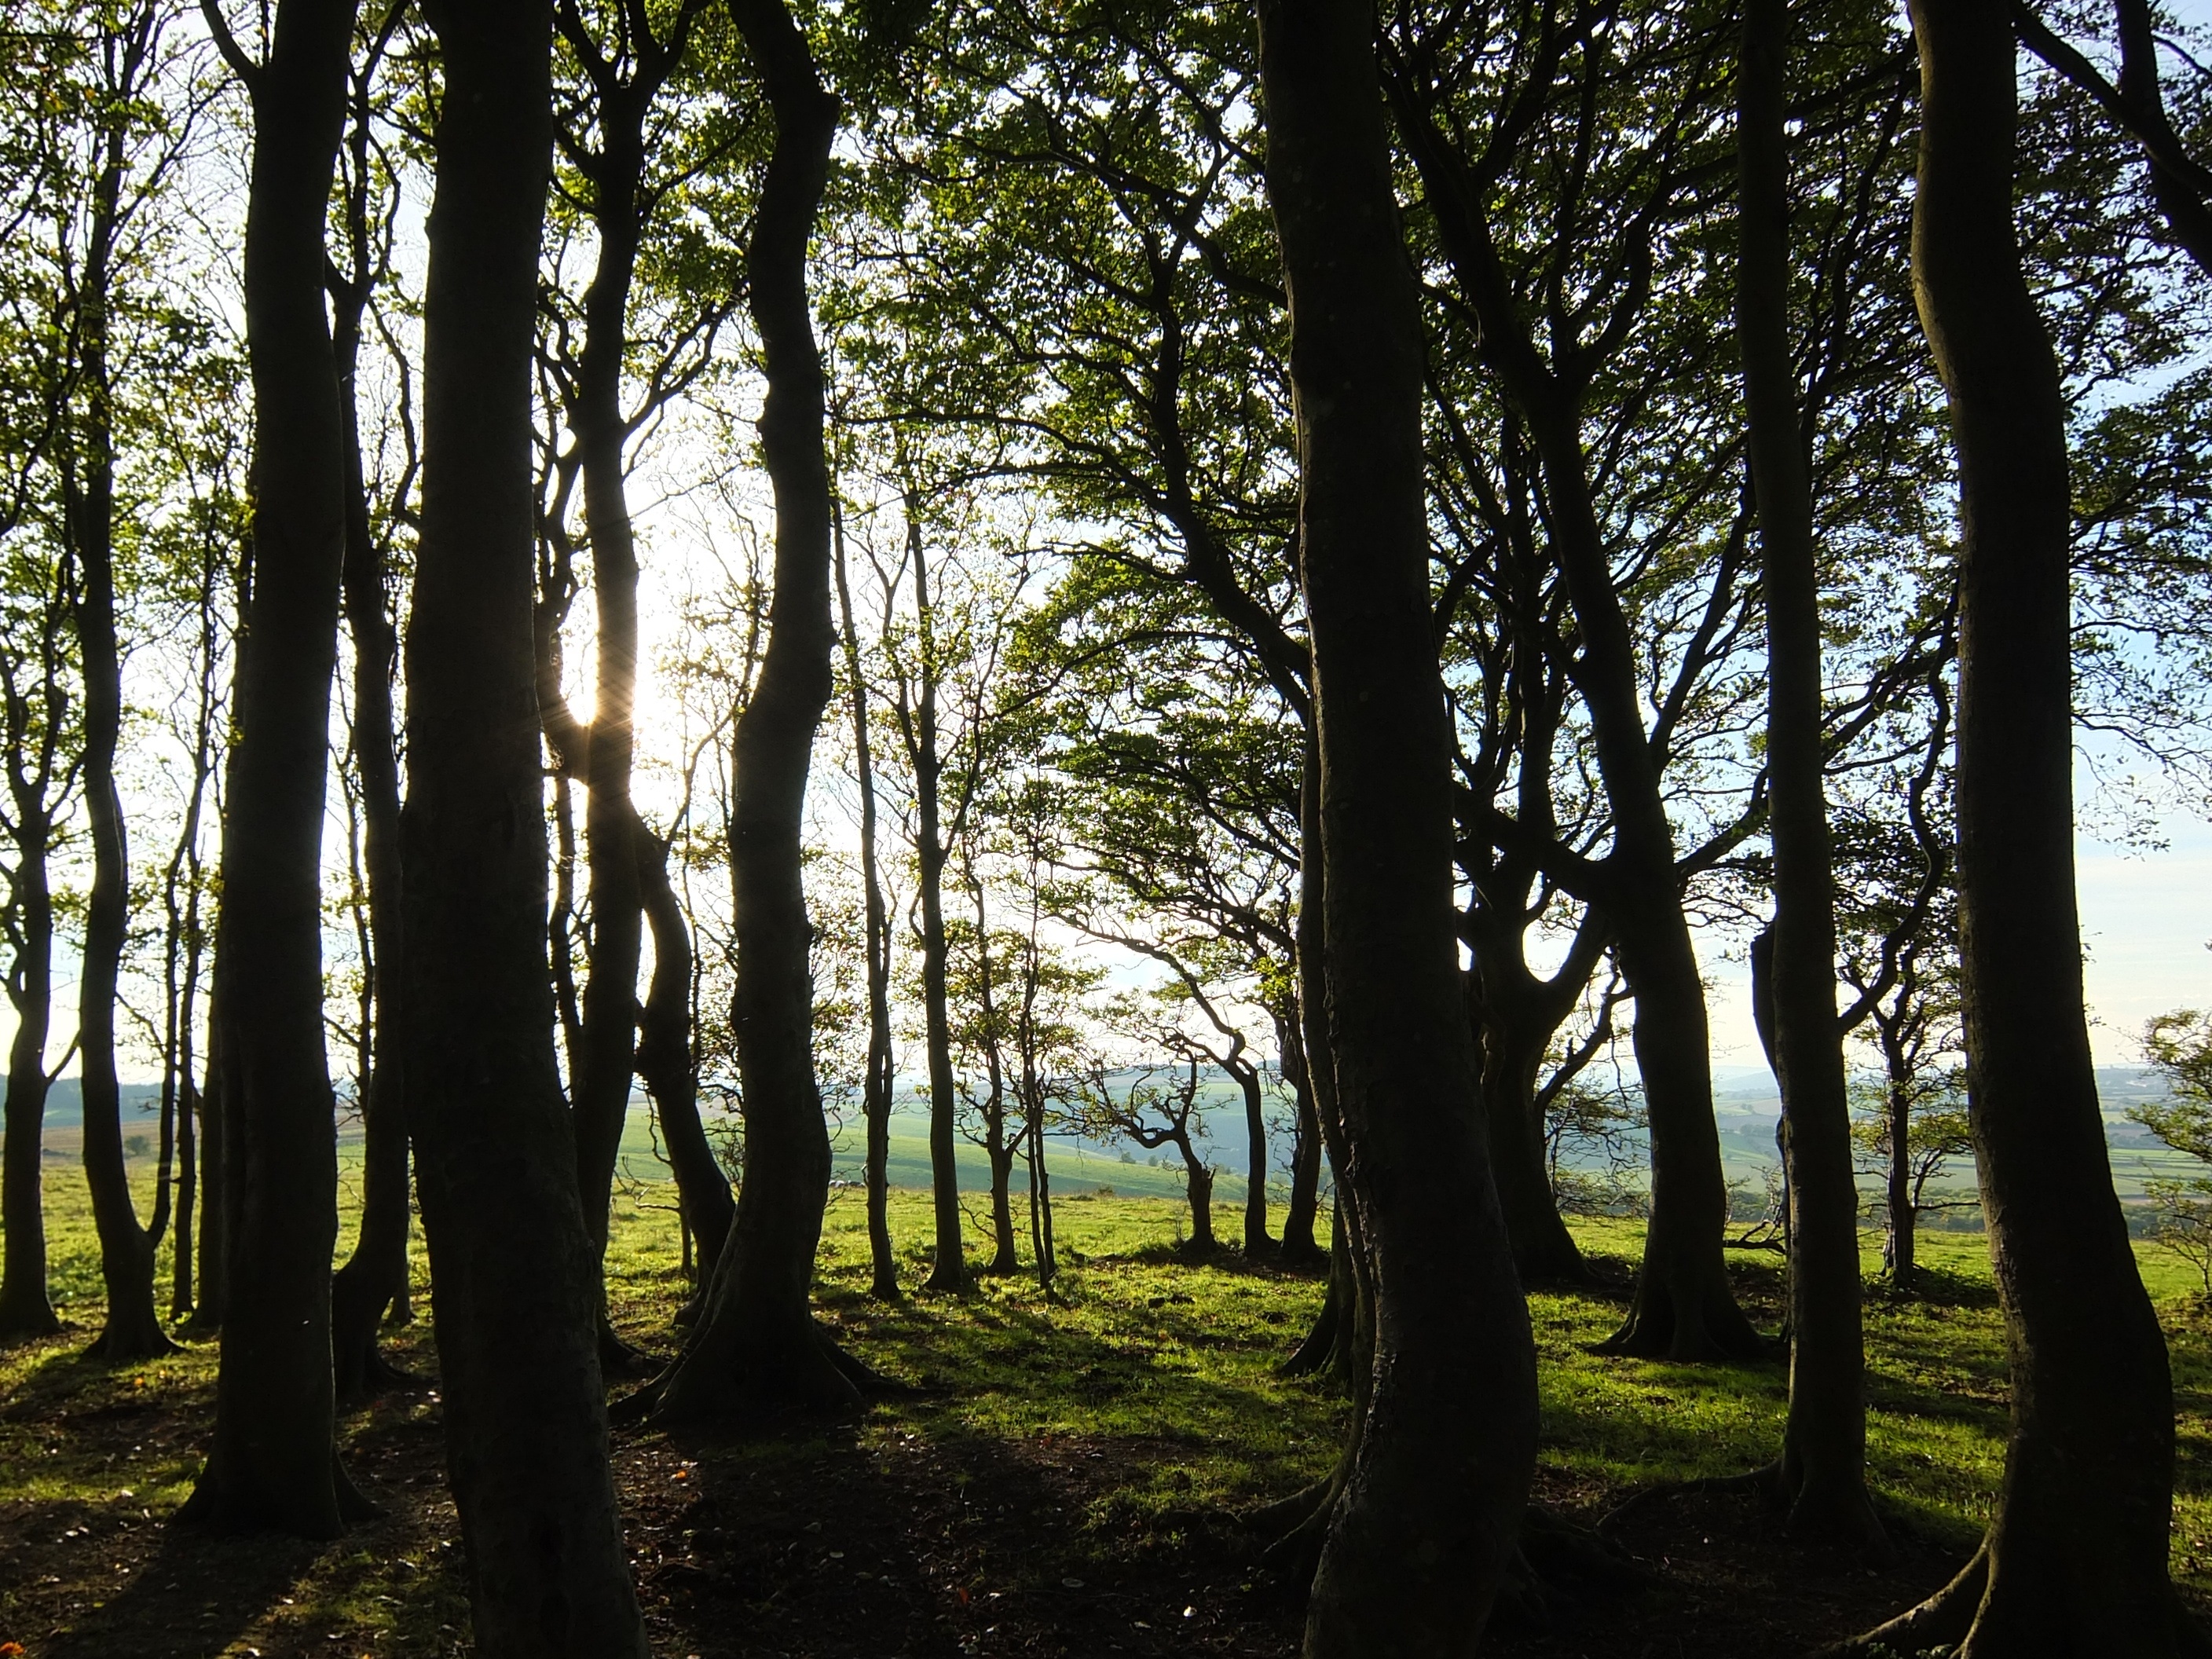
tree, nature, forest, grass, wilderness, branch, growth, plant, wood, sunshine, sunlight, morning, leaf, foliage, green, autumn, park, flora, season, plants, trees, edge, leaves, vegetation, wetland, trunks, woodland, habitat, border, ecosystem, outskirts, throug, natural environment, woody plant